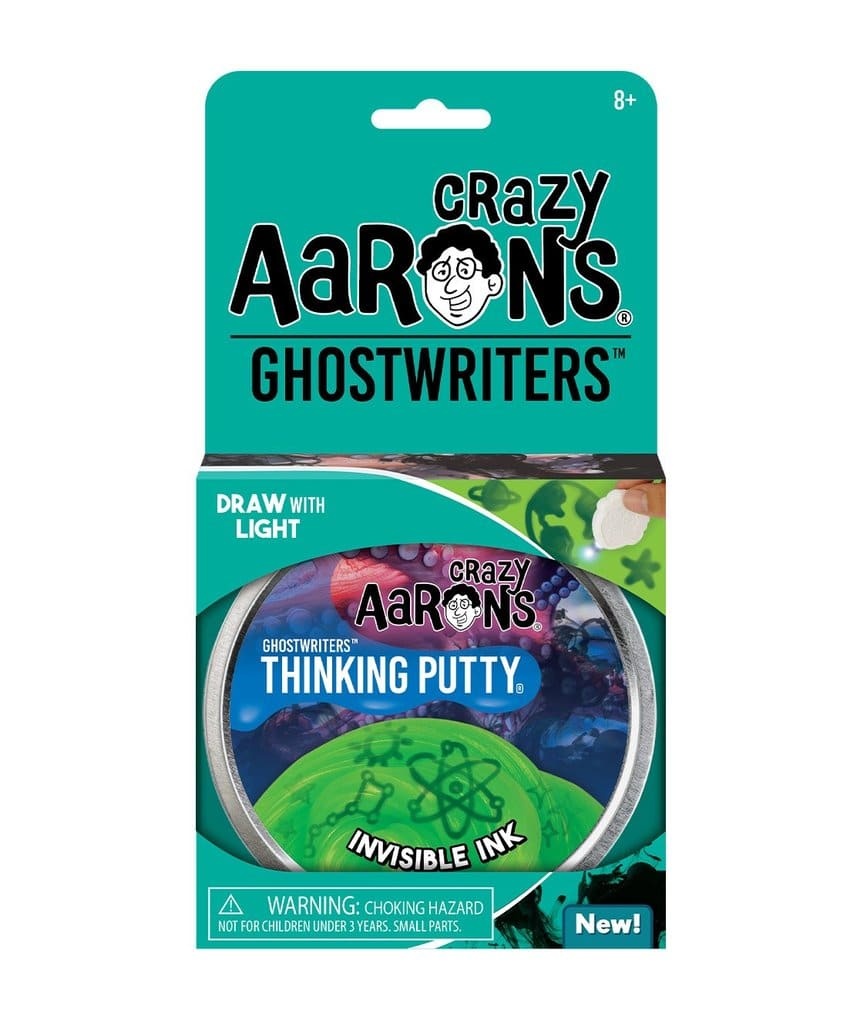
Invisible Ink Thinking Putty - Ghostwriters Series
Often used to encode top-secret information, invisible ink has a long and interesting history dating back to 4th century BC. There are all kinds of ways to make and read invisible ink (like heat and lemon juice), but our Invisible Ink Thinking Putty® uses ultraviolet light to mimic blue ink on a sheet of green paper. Write with the Glow Charger® and watch with wonder as your words evaporate into thin air.
Brand: Crazy Aaron's Putty World
Category: Toys & Games > Toys > Art & Drawing Toys > Play Dough & Putty > Glow In The Dark Putty